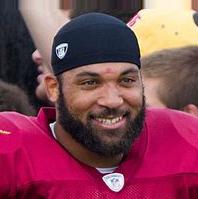
Age: 23